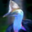
Label: bird